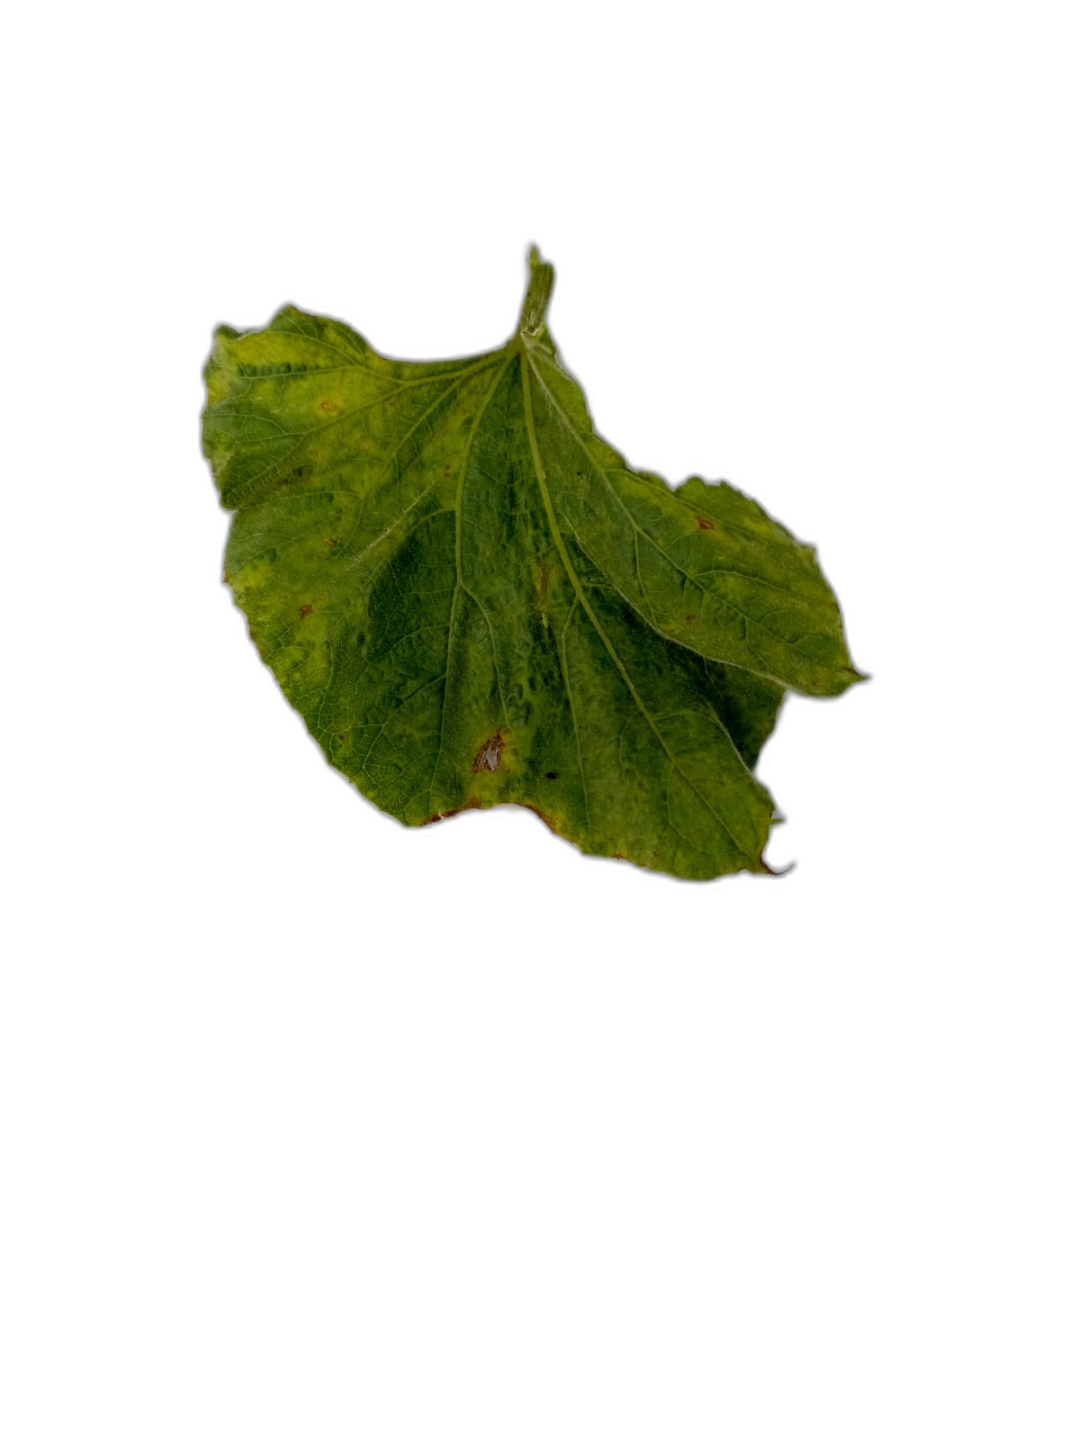
Crop: Bottle Gourd
Label: Anthracnose